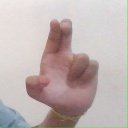
अक्षर: आ